Eurovans

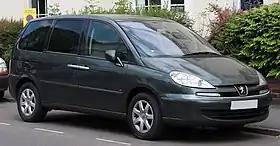
Peugeot 807 (facelift), one of the four Eurovan versions

The Eurovans are a family of passenger automobiles from the Citroën, Peugeot, Fiat and Lancia marques that were produced at the jointly owned Sevel Nord factory in France. The term "Eurovan" was not used by the brands themselves in sales literature, but rather by the motoring press to refer to the vans collectively. It was launched in March 1994, and production ceased in November 2010 for the Fiat and Lancia models, and in June 2014 for the Citroën and Peugeot siblings. They are considered to be large MPVs.